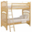
Label: bed